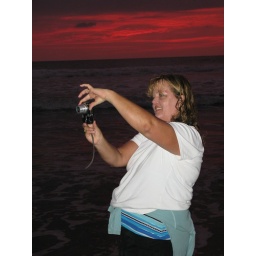
OCT '08. A week at on the beach in Mexico rescuing turtles with my nieces and their parents.